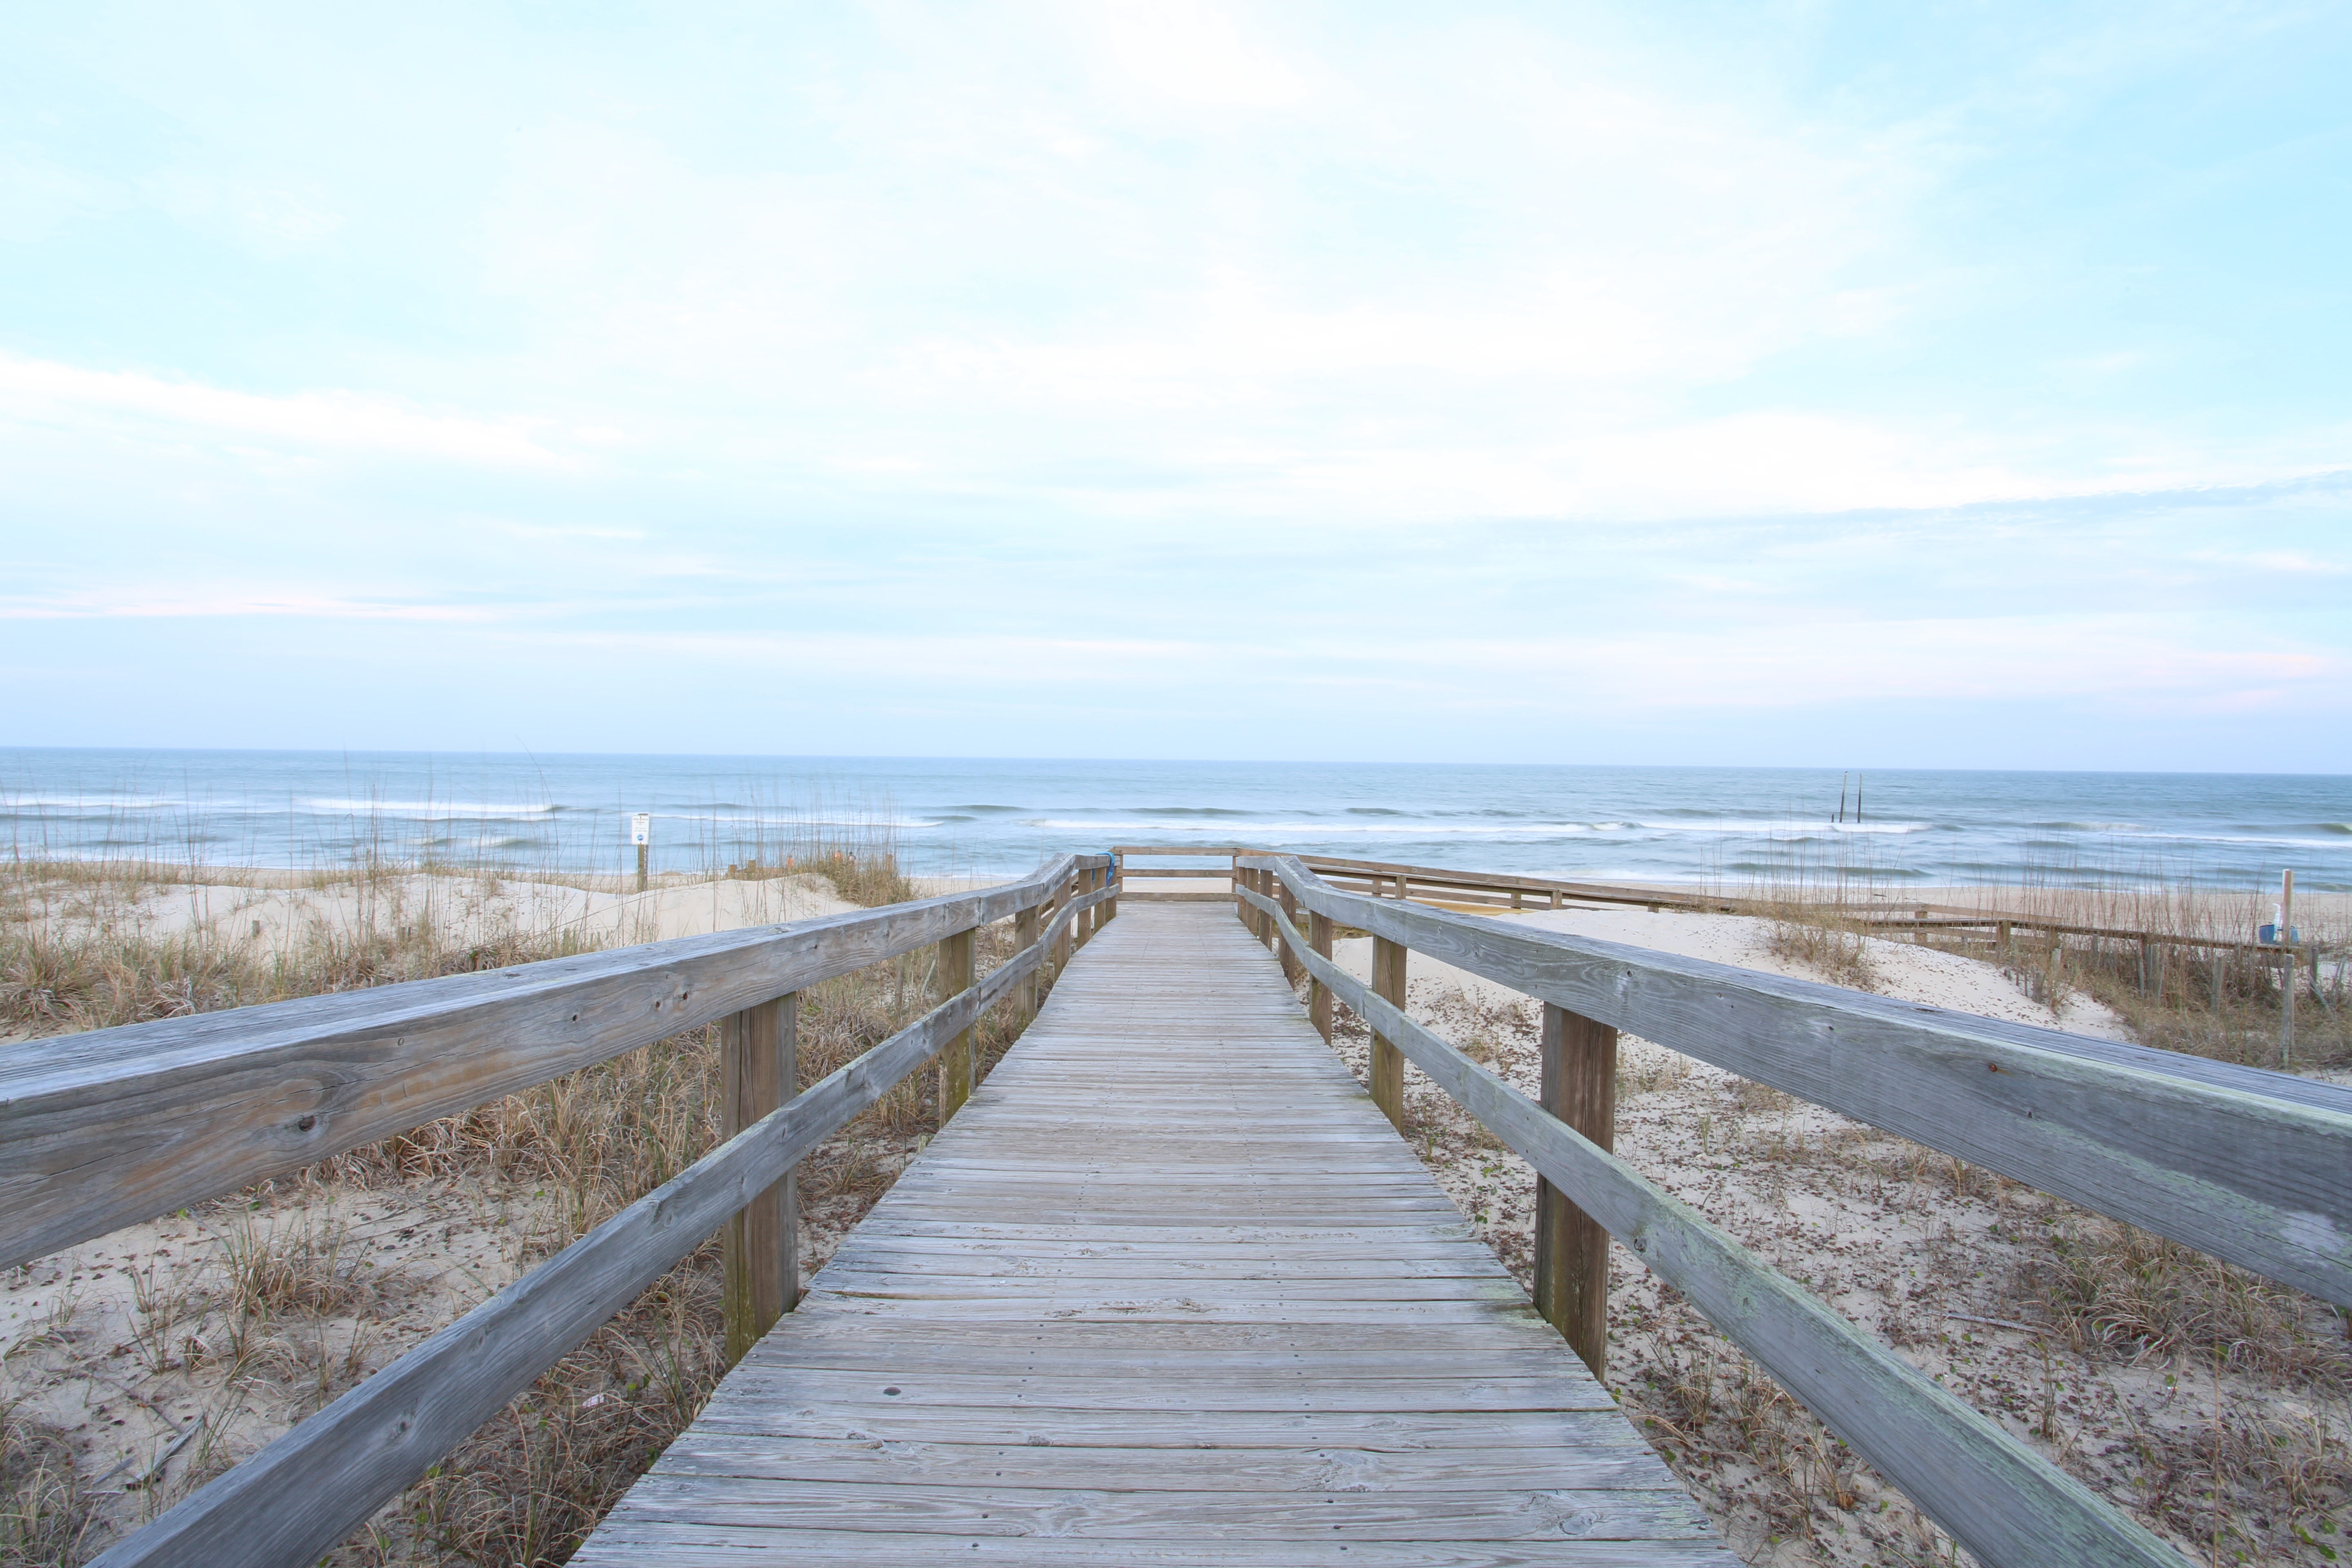
beach, sea, coast, water, sand, ocean, horizon, marsh, sky, boardwalk, dune, shore, pier, walkway, reservoir, seashore, waterway, waves, wetland, ramp, habitat, breakwater, mudflat, natural environment, wooden walkway